Anna Tibaijuka

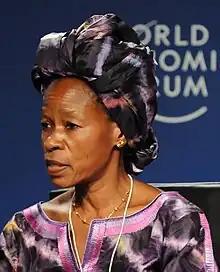
Tibaijuka at the World Economic Forum on Africa in 2010

Anna Kajumulo Tibaijuka (born 12 October 1950) is a Tanzanian politician and United Nations official. She was a Chama Cha Mapinduzi (CCM) Member of the National Assembly for Muleba South constituency during 2010 to 2020 and served as the Minister of Lands, Housing and Human Settlement Developments from 2010 to 2014.